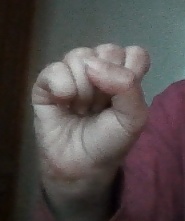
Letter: saad